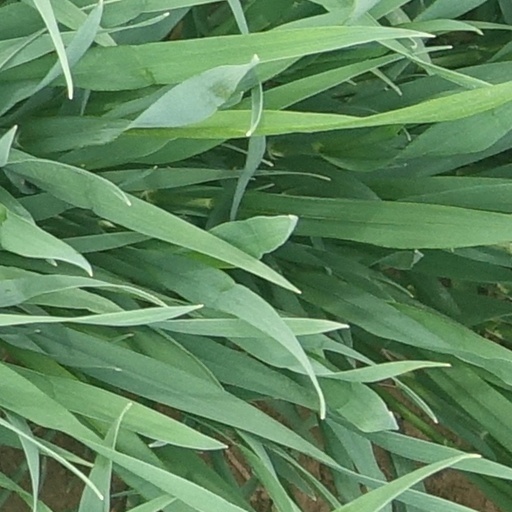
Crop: wheat